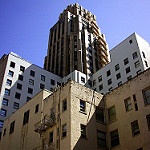
Label: buildings